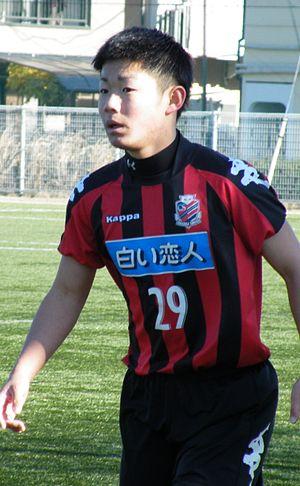
Daiki Suga est un footballeur japonais né le 10 septembre 1998 à Otaru. Il évolue au poste d'attaquant à Hokkaido Consadole Sapporo.